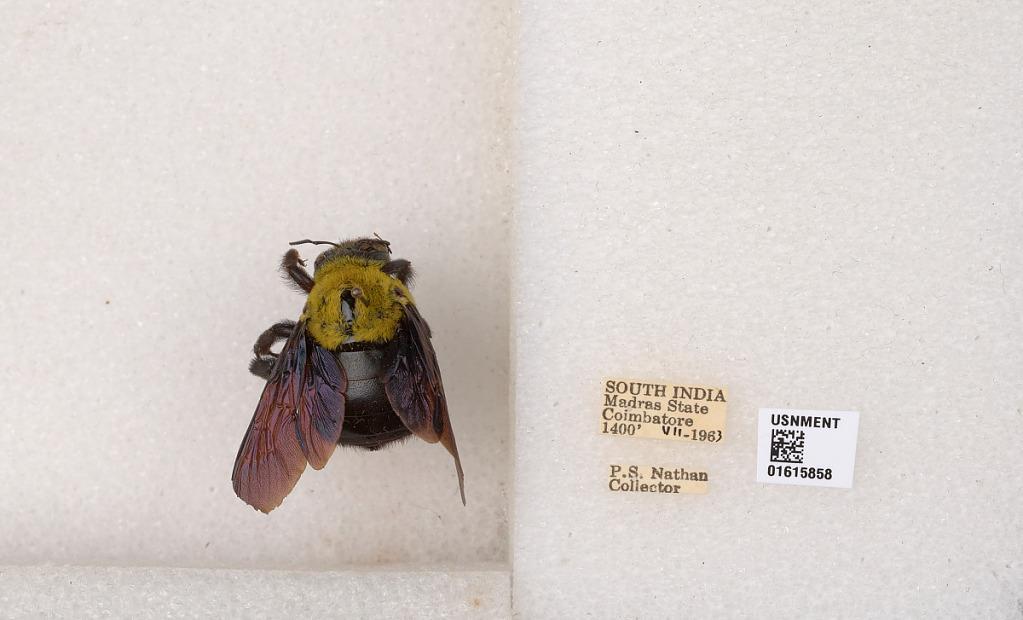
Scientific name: Xylocopa (Koptortosoma) ruficornis Fabricius
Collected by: P. Nathan
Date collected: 1963-7-1
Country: India
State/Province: Tamil Nadu
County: Coimbatore
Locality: Coimbatore